Cabaret du Néant

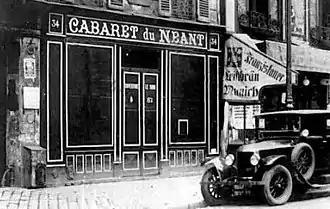
"Cabaret du Néant" entrance at 34 Boulevard de Clichy

Cabaret du Néant ("Cabaret of Nothingness"/"Cabaret of the Void") was a cabaret in Montmartre, Paris, founded in 1892. The "Cabaret du Néant" was an early pioneer of the modern theme restaurant and dealt with various aspects of mortality and death. The dark theme of the cabaret included magic tricks and illusions focusing on morbid subjects.